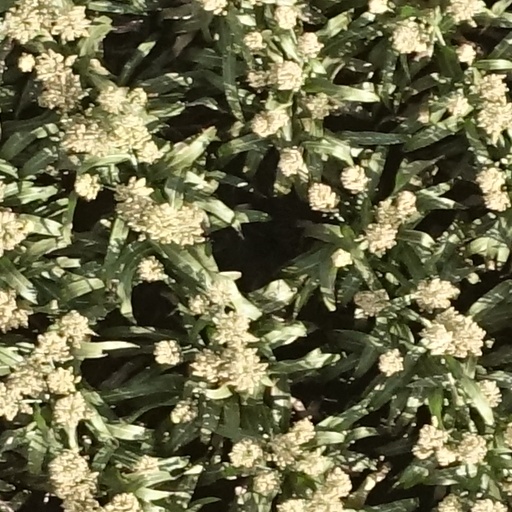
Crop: sorghum